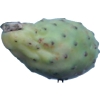
Label: cactus_fruit_green